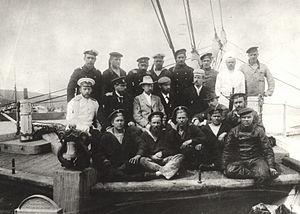
Le Zaria est un navire à vapeur et à voile utilisé par l'Académie des sciences de Russie pour une expédition polaire.